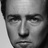
Emotion: neutral